Wondergraph

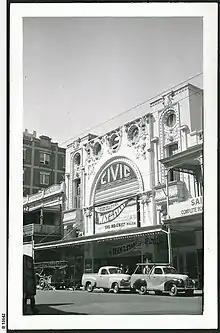
Civic Theatre, 1956 (formerly the Wondergraph)

Various cinemas were operated by the Continental Wondergraph Company and the Greater Wondergraph company in the seaside town (now a suburb) of Semaphore.